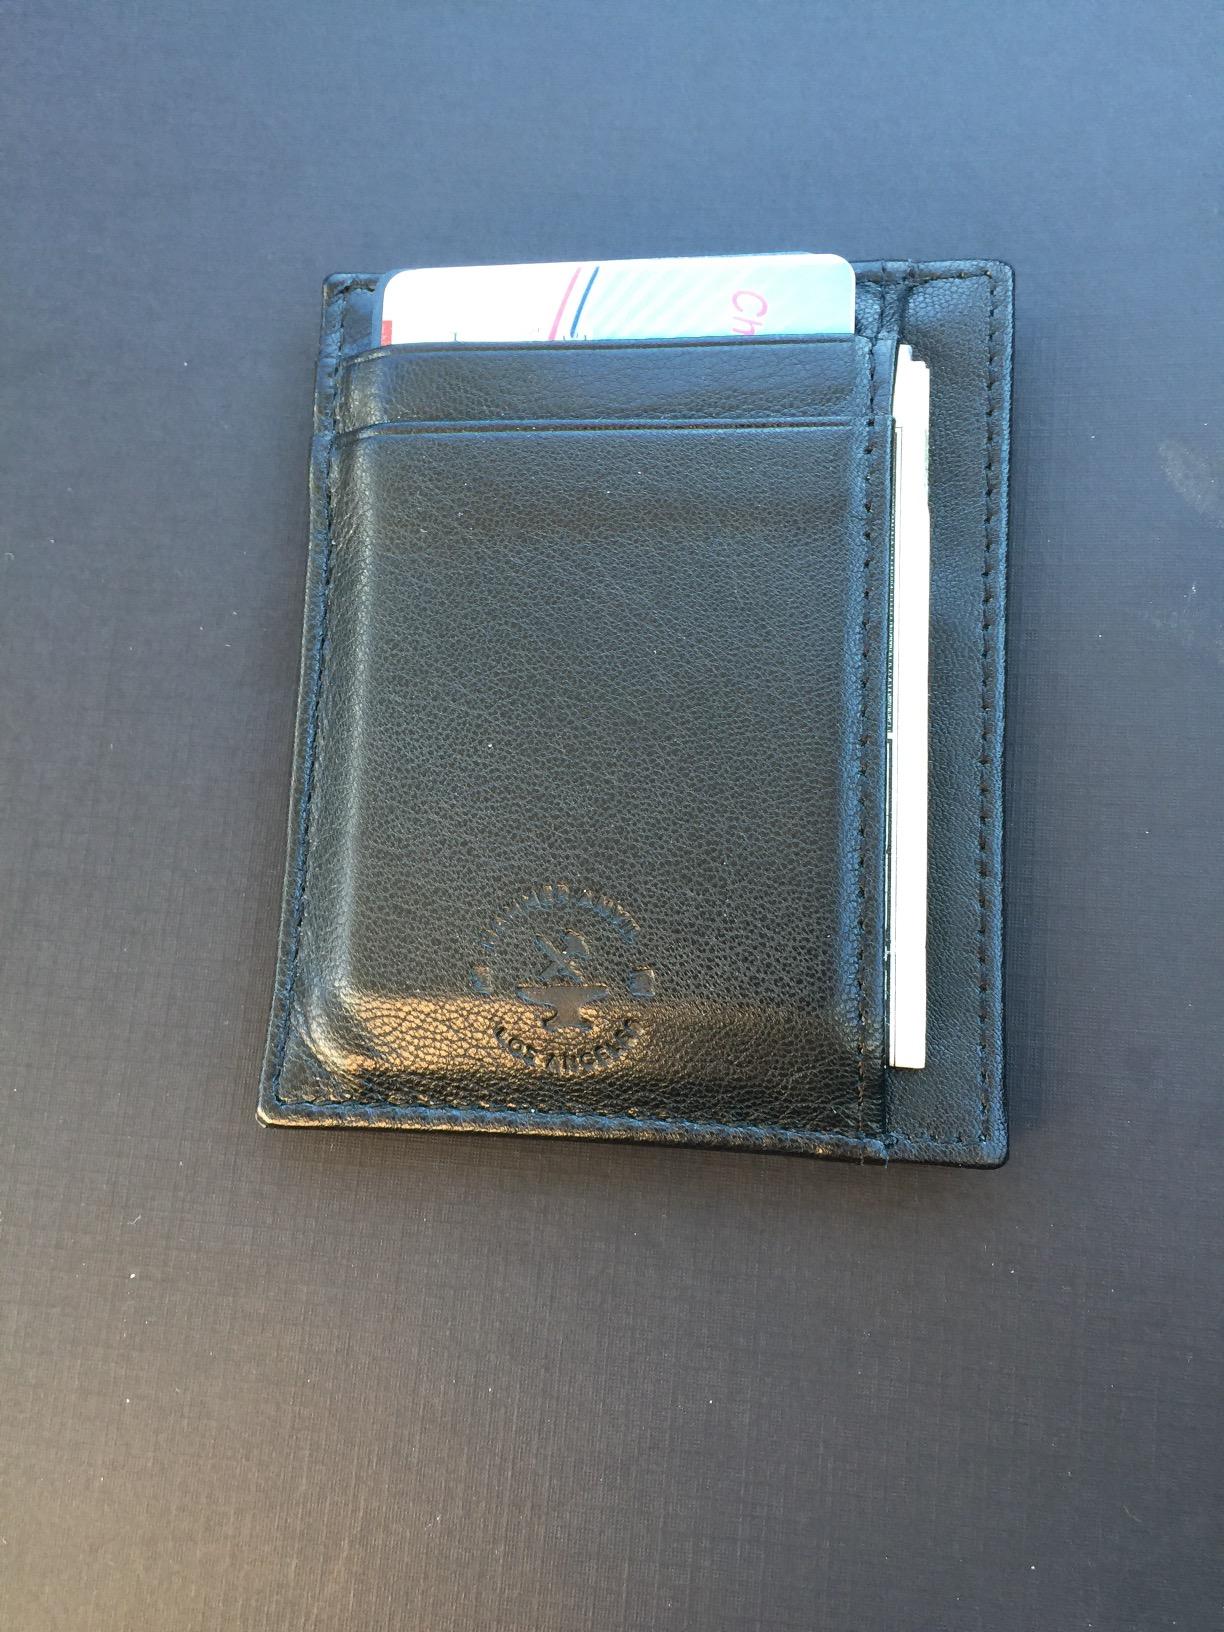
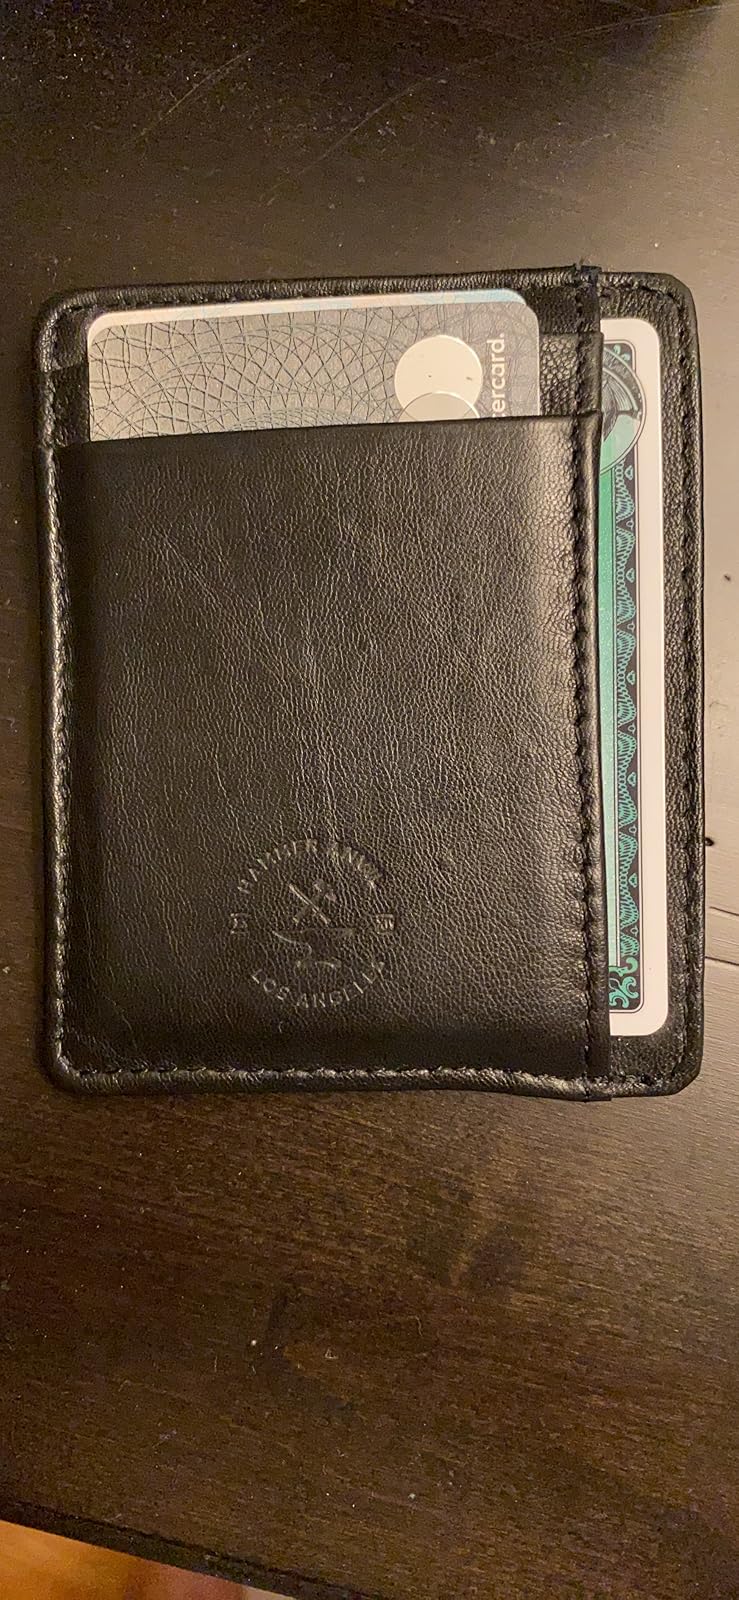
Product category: accessories_wallet
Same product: yes